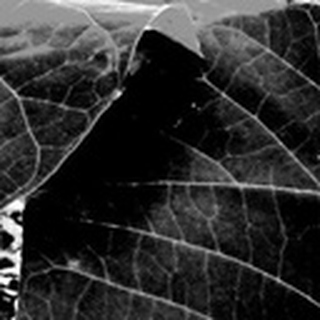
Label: healthy_cotton